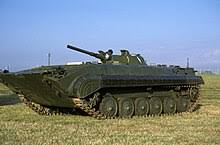
Label: BMP